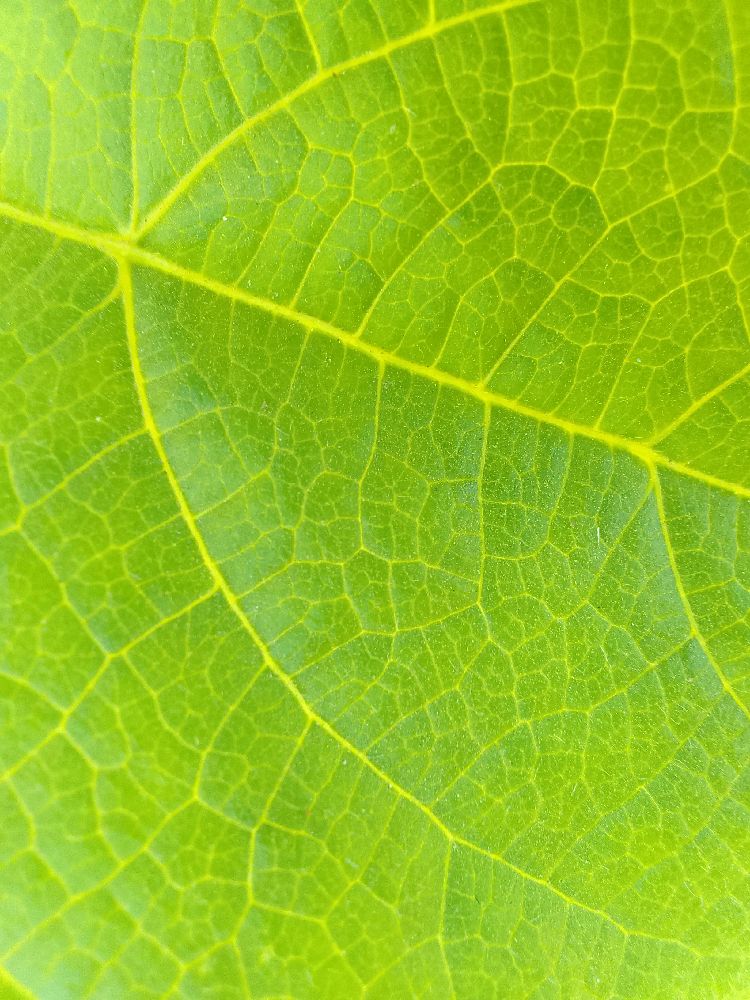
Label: healthy